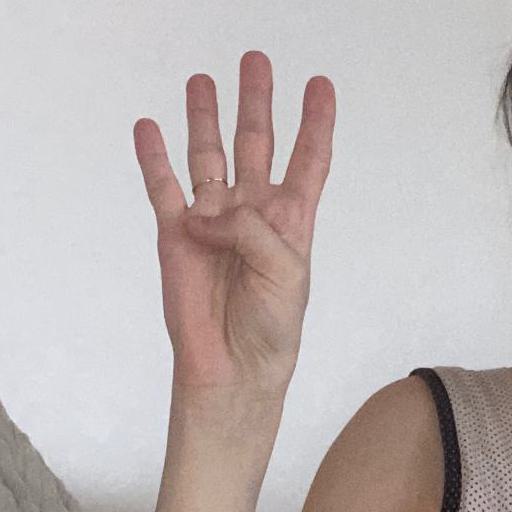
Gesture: four